Crane (machine)

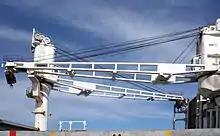
Deck crane

The "hammerhead", or giant cantilever, crane is a fixed-jib crane consisting of a steel-braced tower on which revolves a large, horizontal, double cantilever; the forward part of this cantilever or jib carries the lifting trolley, the jib is extended backwards in order to form a support for the machinery and counterbalancing weight. In addition to the motions of lifting and revolving, there is provided a so-called "racking" motion, by which the lifting trolley, with the load suspended, can be moved in and out along the jib without altering the level of the load. Such horizontal movement of the load is a marked feature of later crane design. These cranes are generally constructed in large sizes and can lift up to 350 tons.